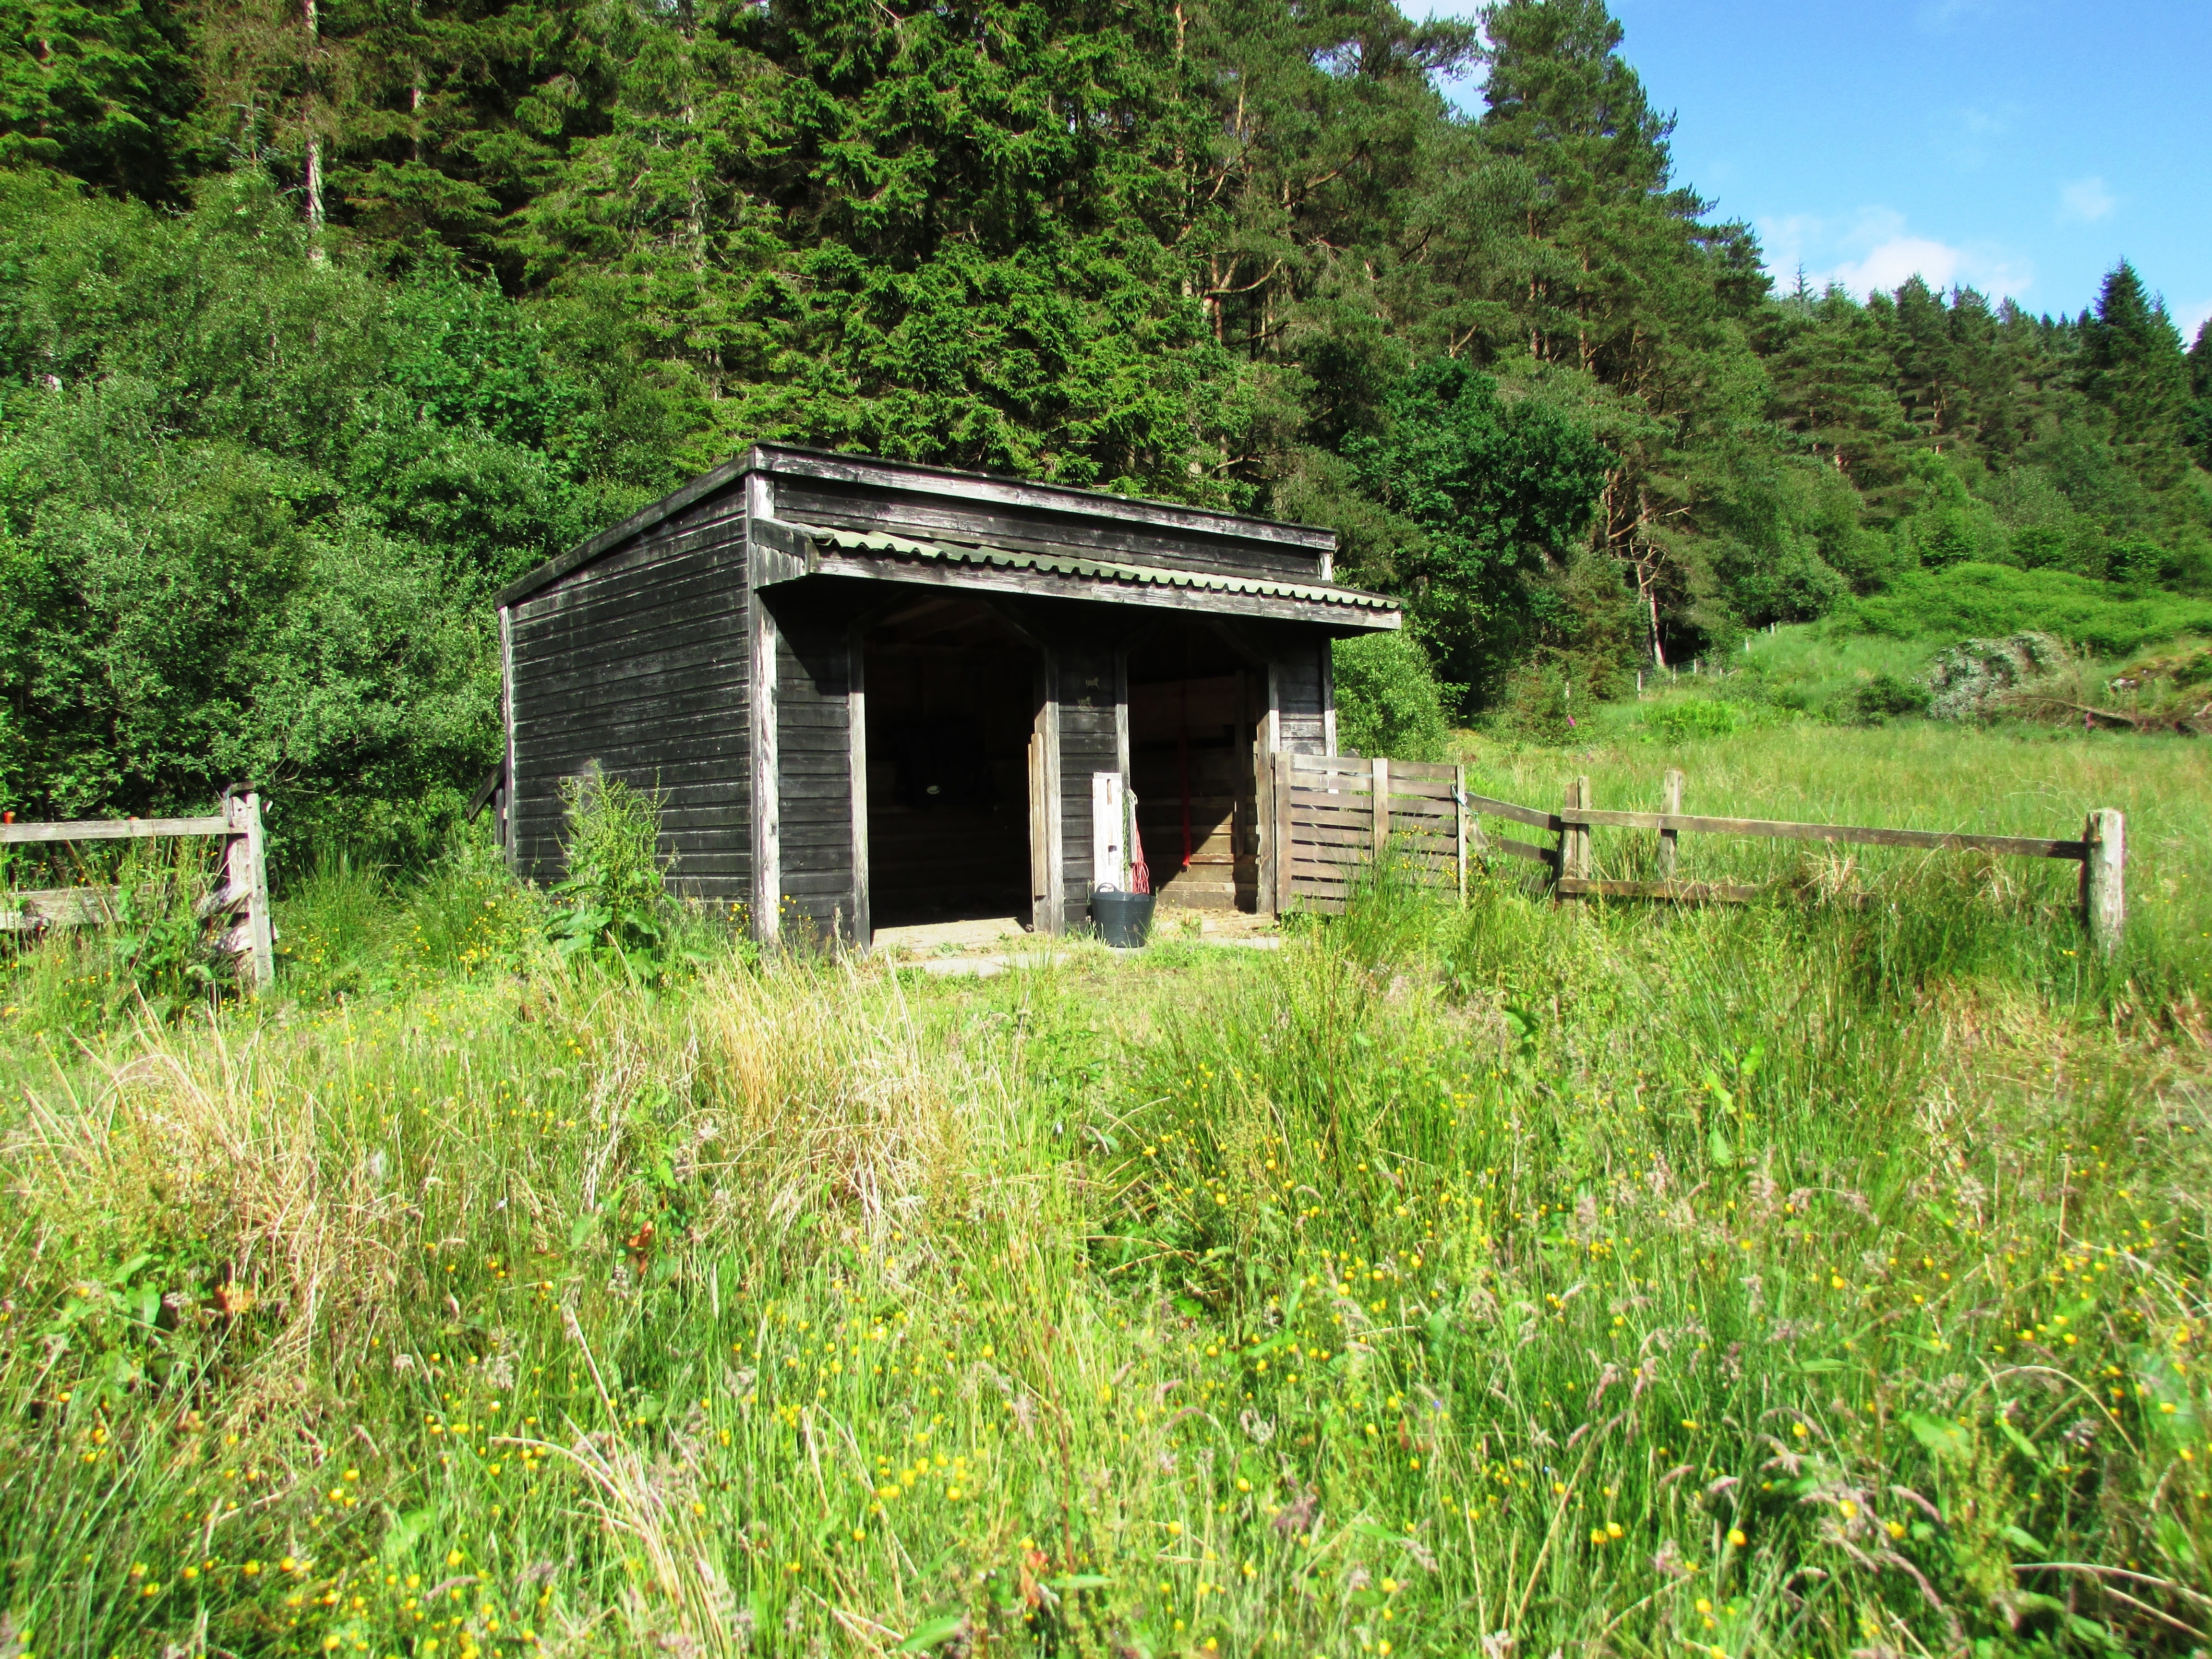
farm, meadow, building, barn, shed, hut, village, shack, cottage, pasture, stable, riding, stall, wooden, rural area, byre